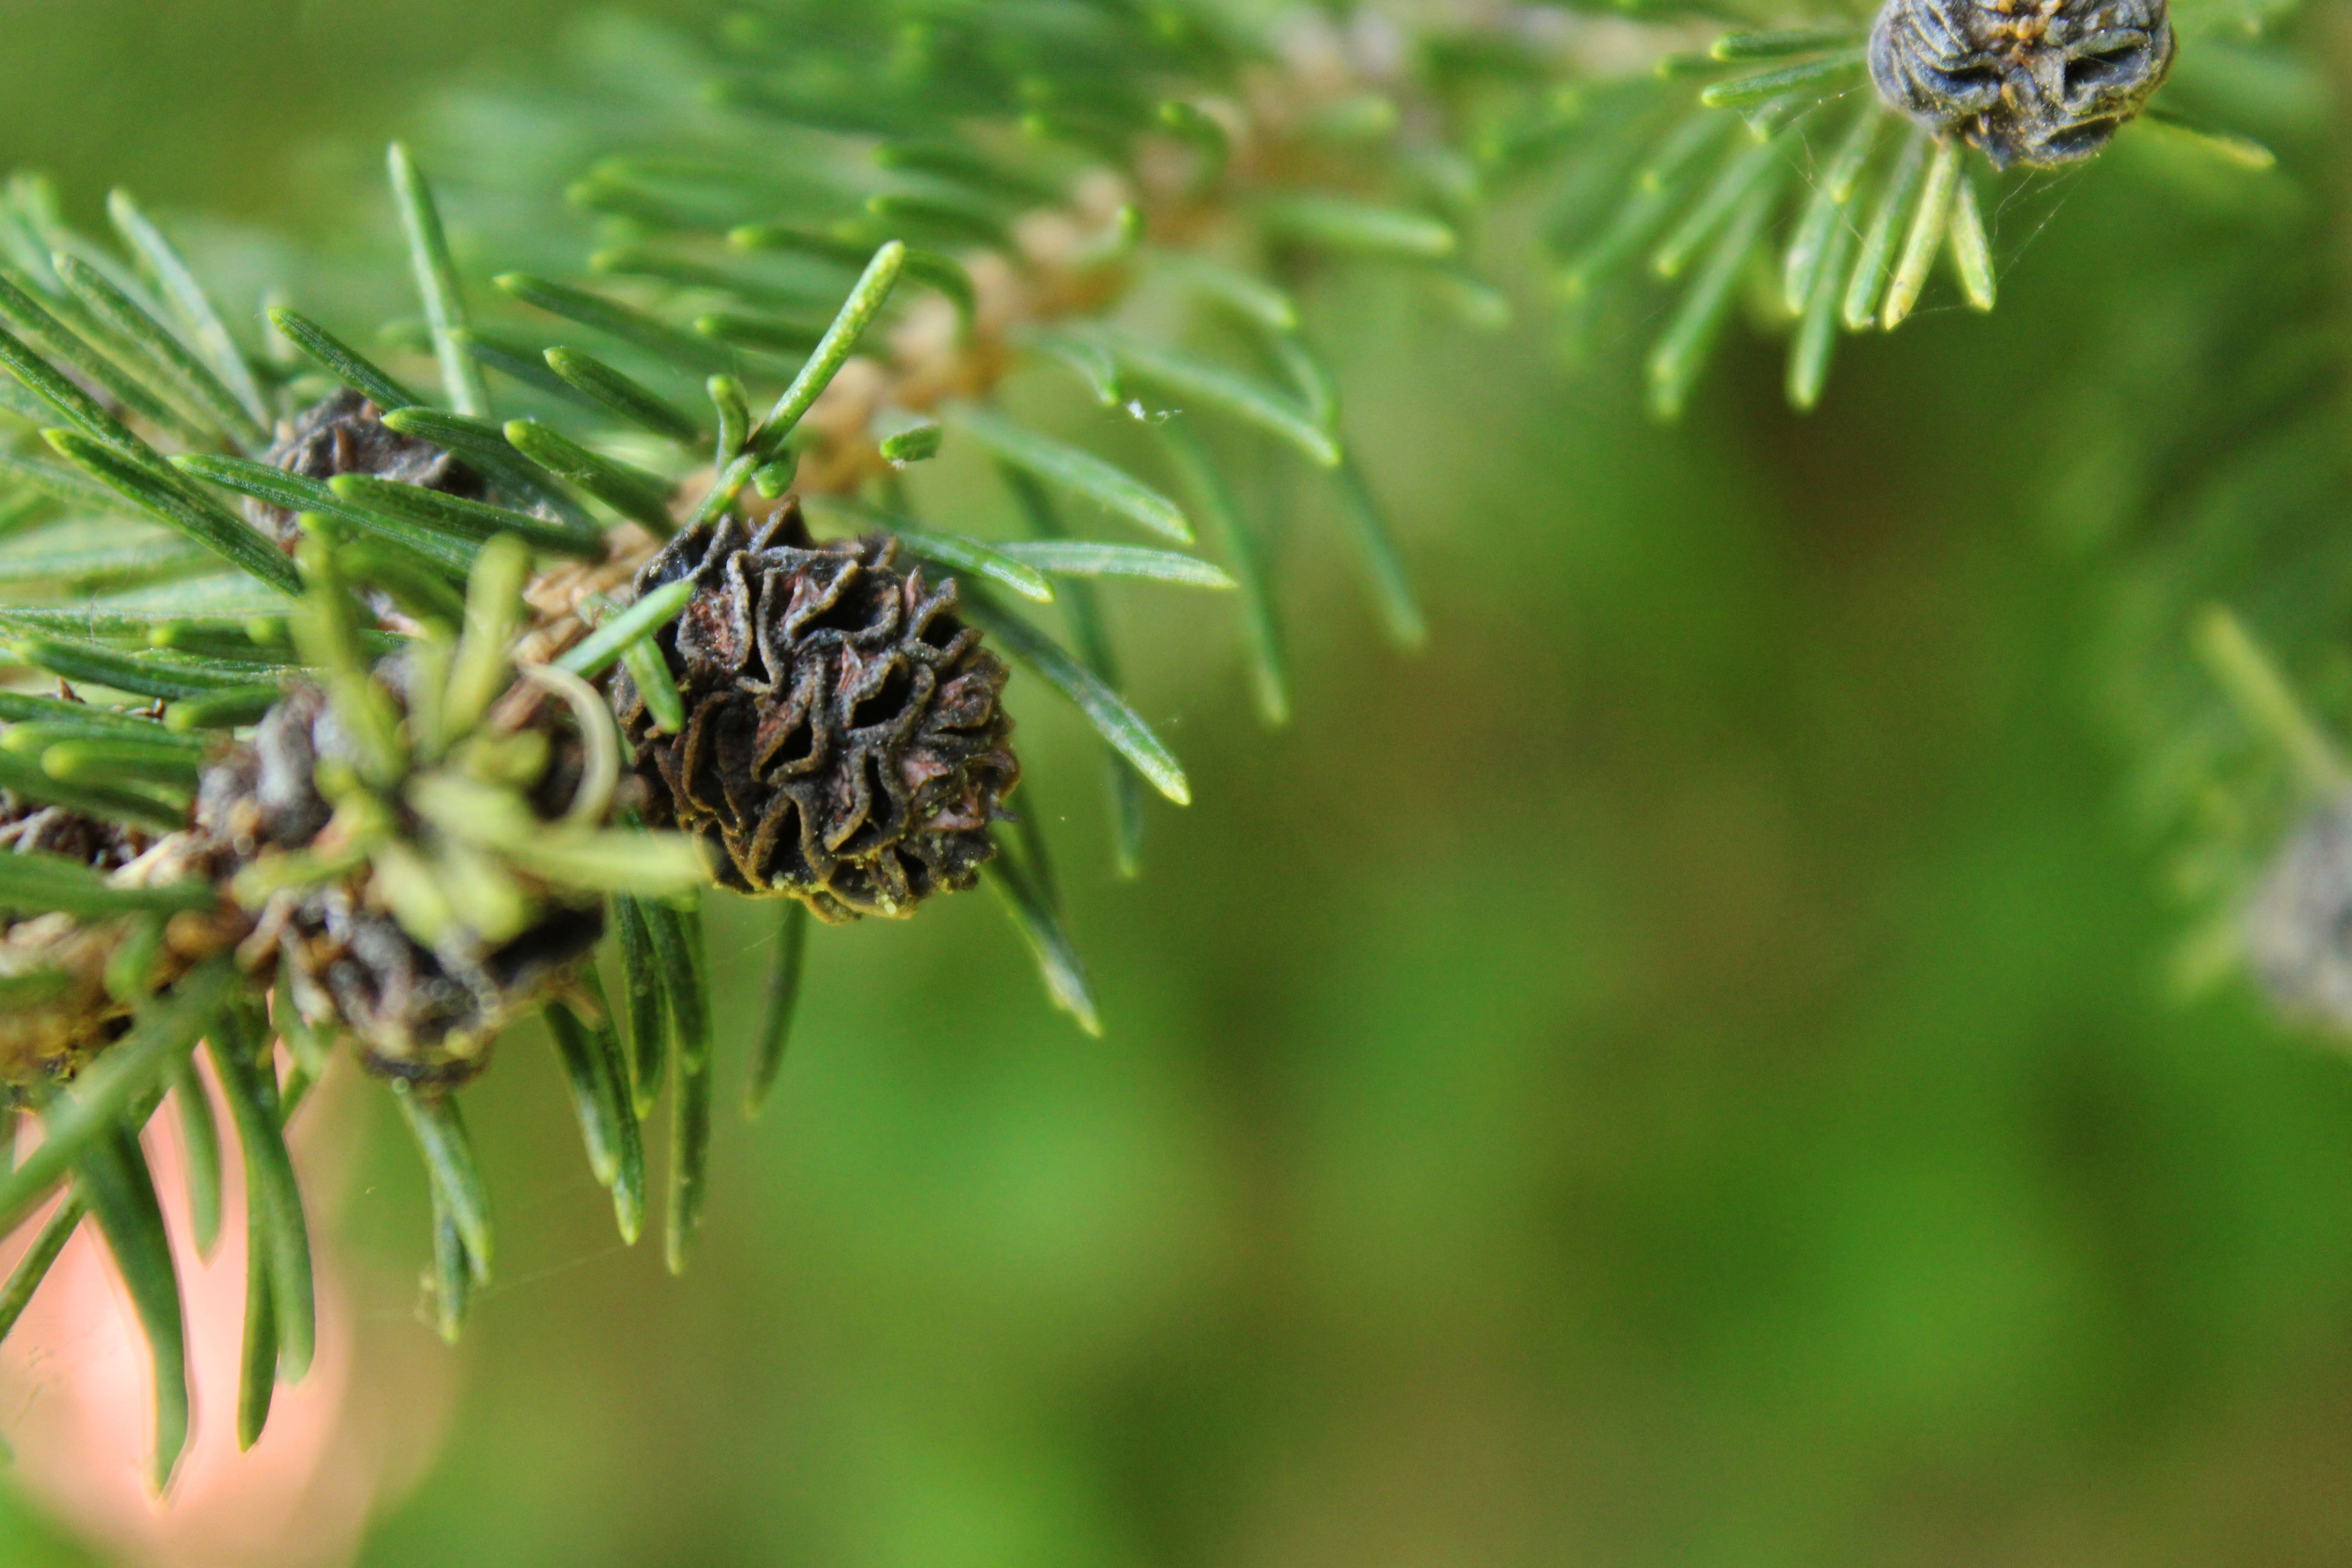
tree, nature, branch, plant, leaf, flower, pine, wildlife, green, insect, botany, flora, fauna, invertebrate, wildflower, close up, macro photography, pine branch, land plant